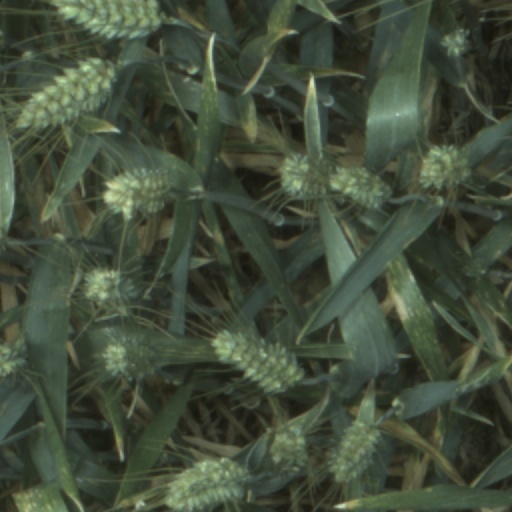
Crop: wheat